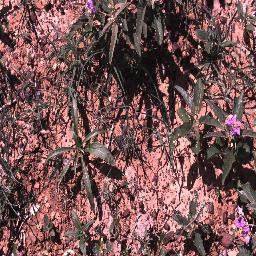
Label: negative